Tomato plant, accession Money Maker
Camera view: horizontal (90 deg, fisheye); turntable rotation: 120 degrees
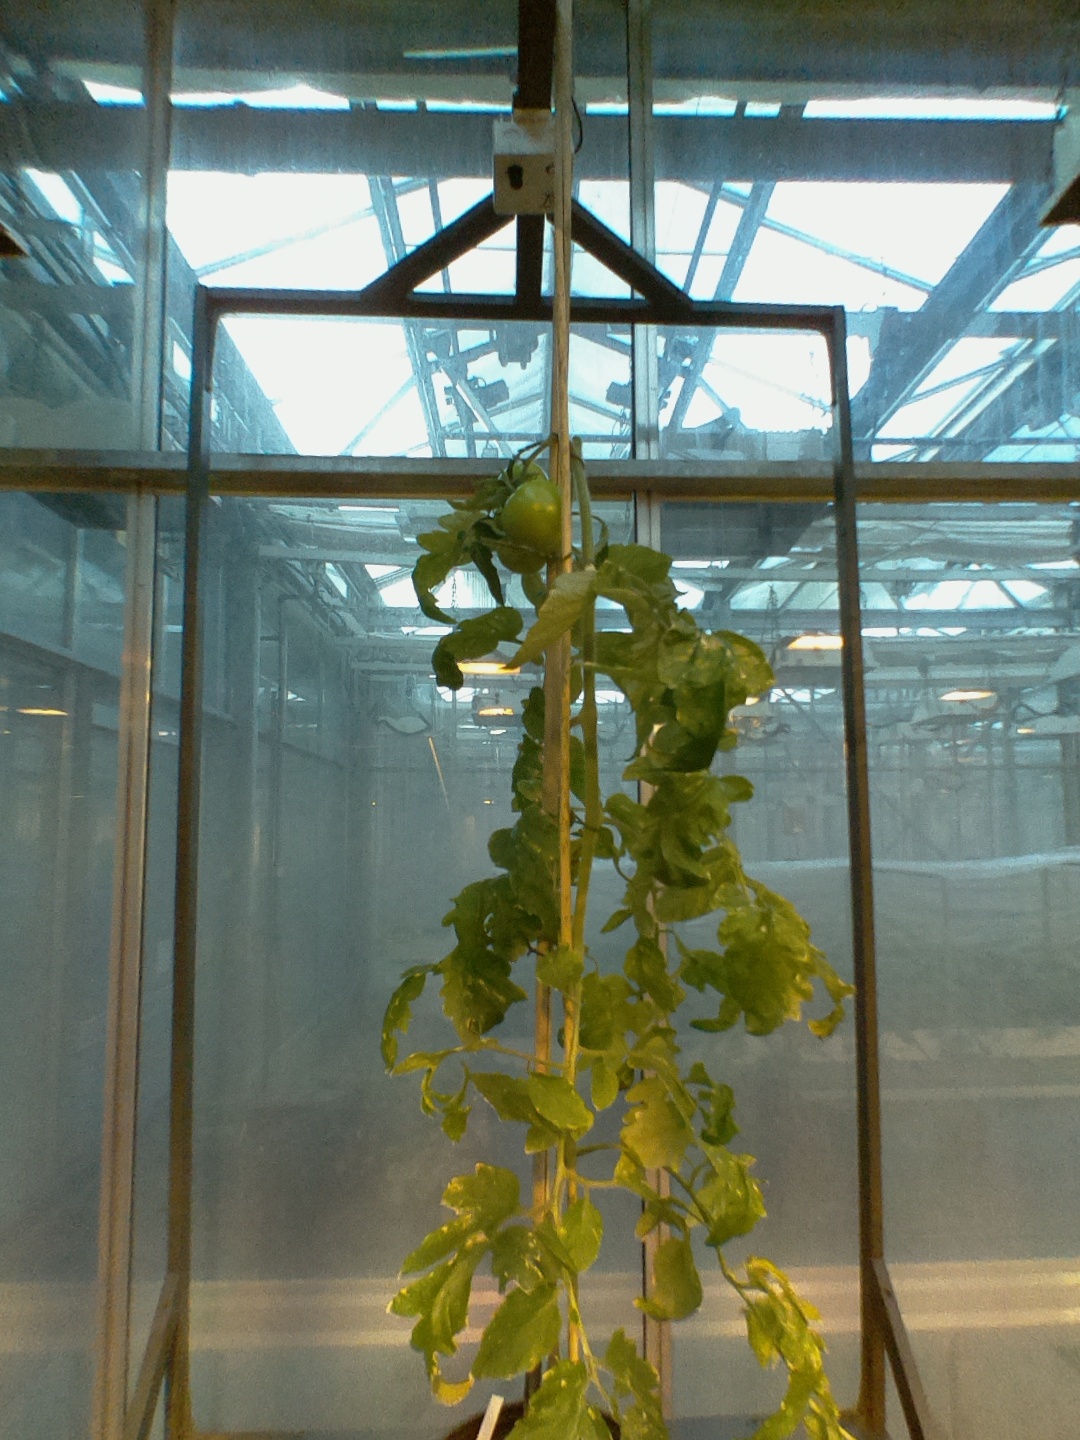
BBCH growth stage 79: 90% -100% of final fruit size